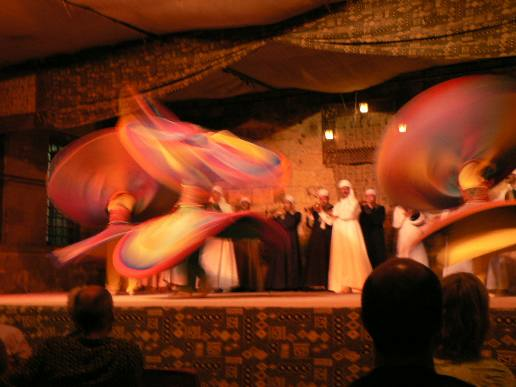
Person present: Yes